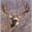
Label: deer